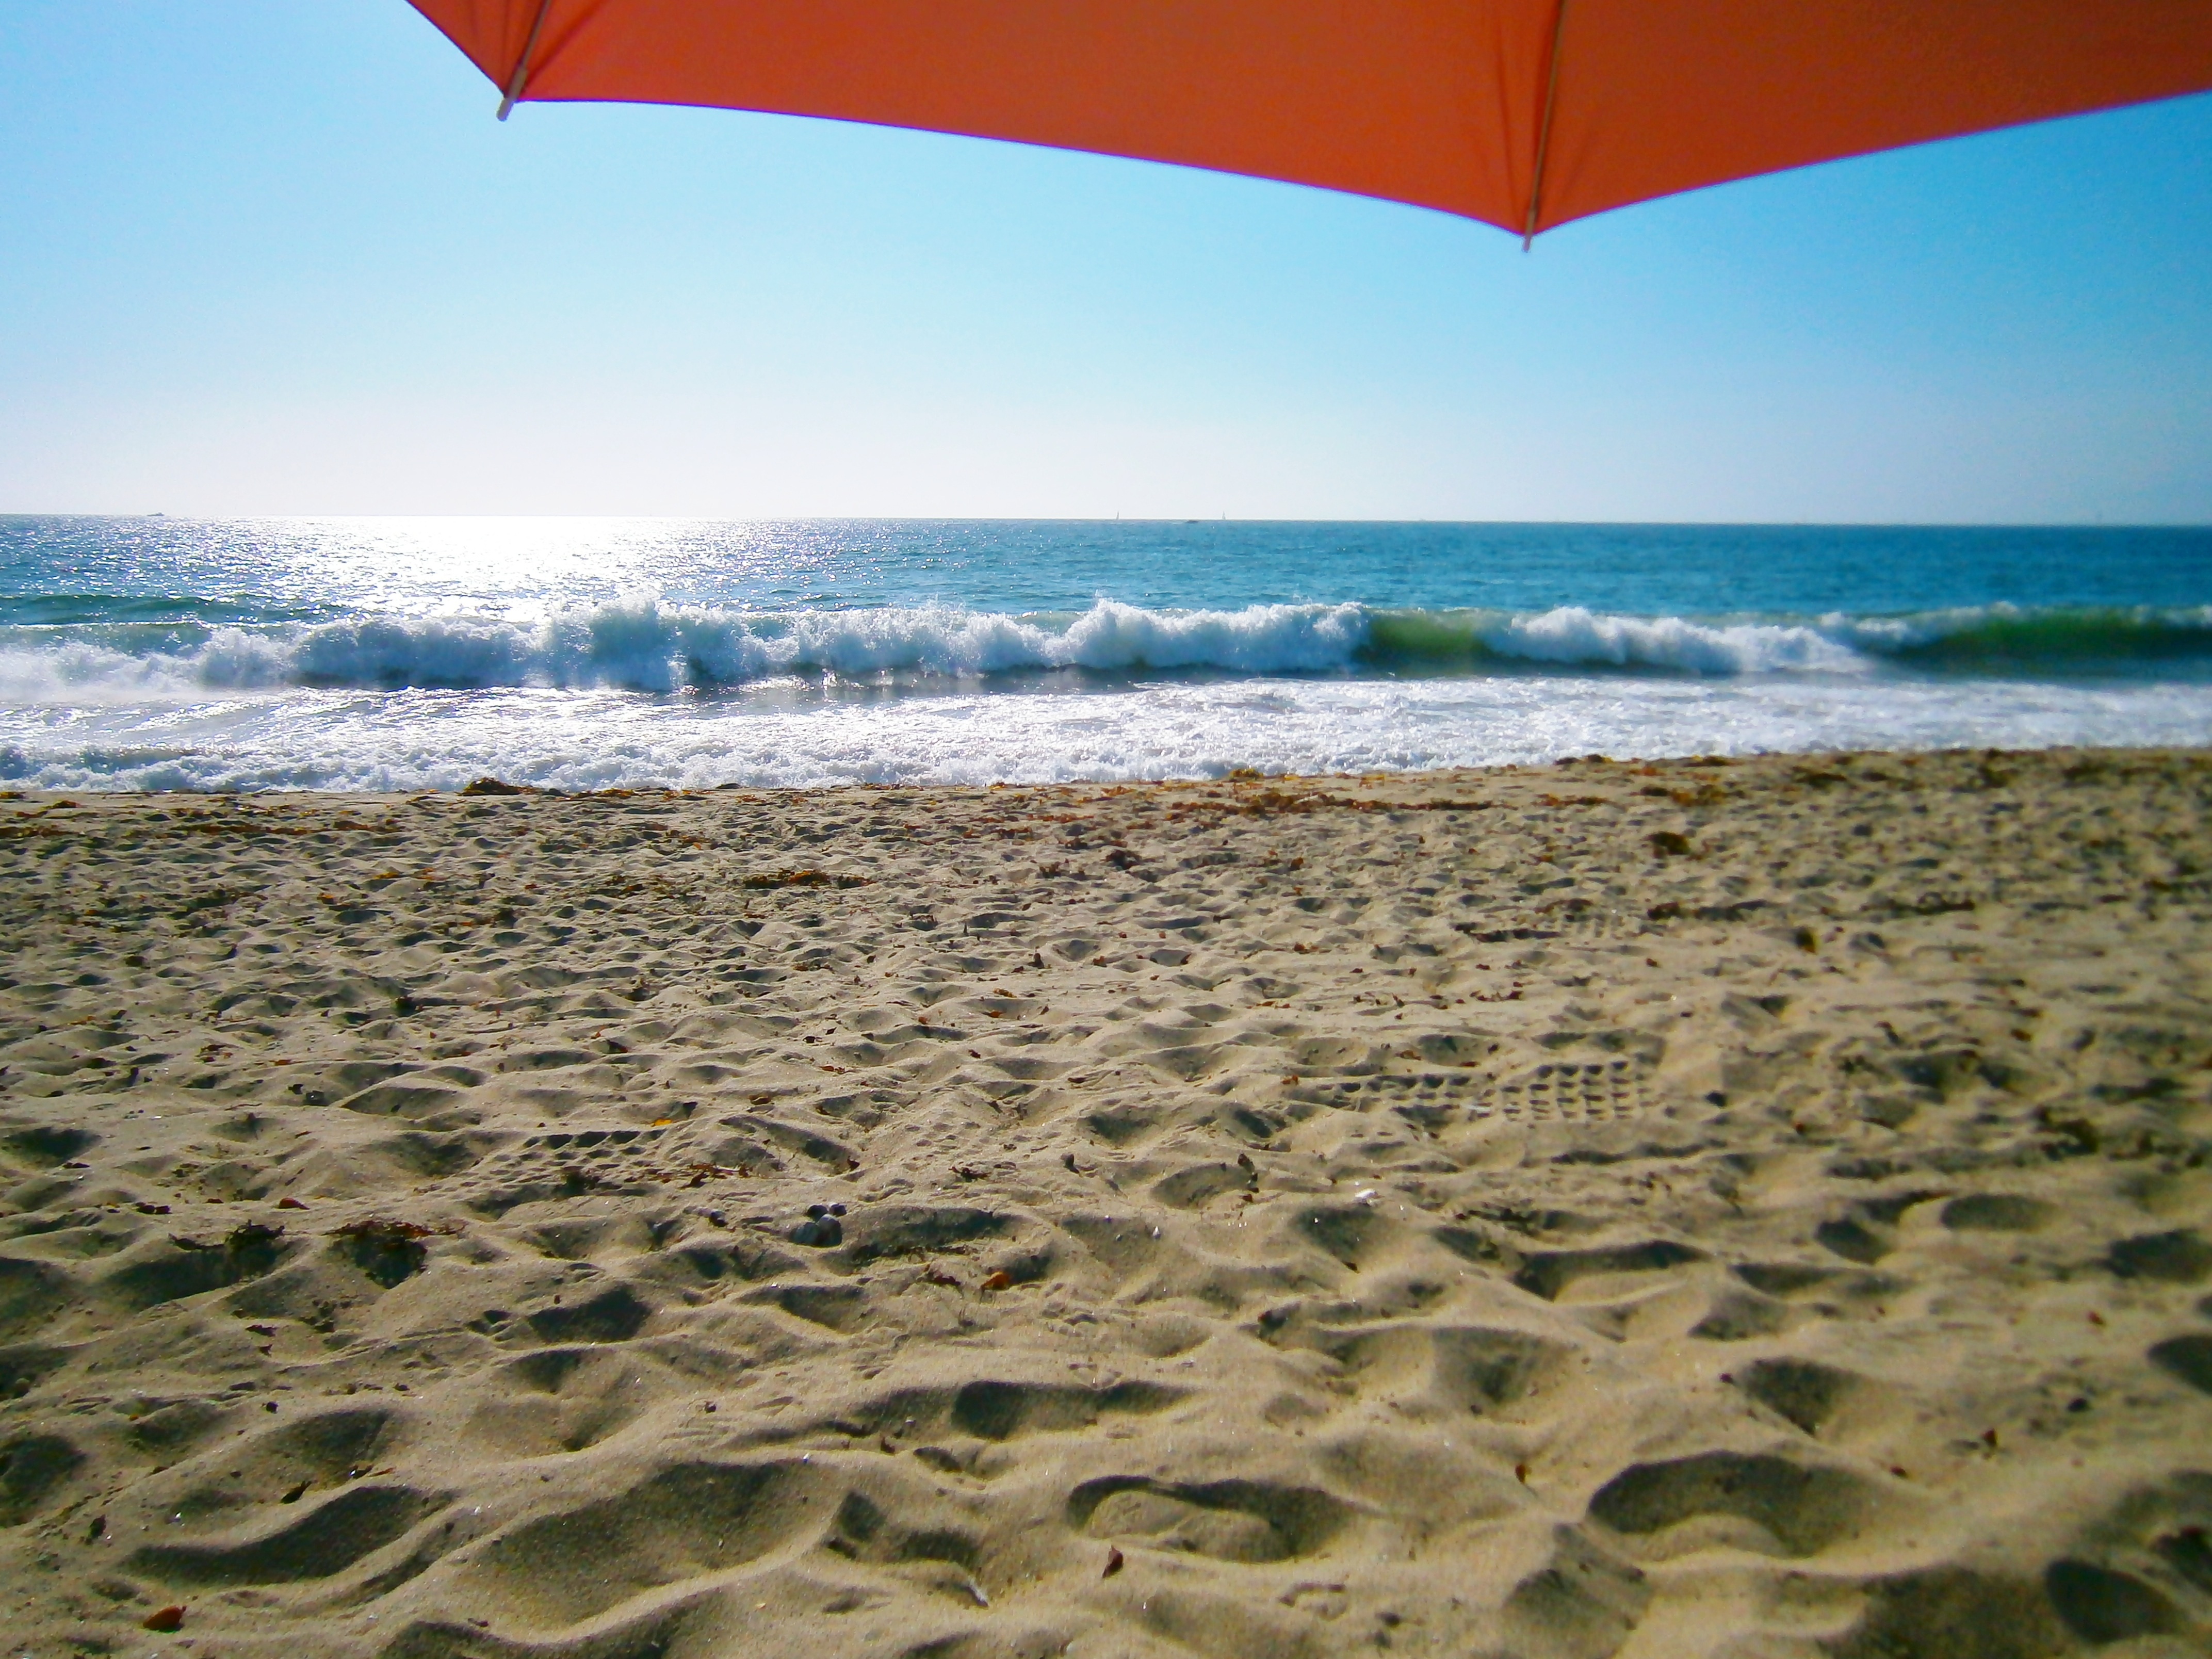
beach, sea, coast, nature, sand, ocean, horizon, shore, wave, wind, vacation, bay, memory, material, body of water, la, parasol, caribbean, losangeles, cape, wind wave